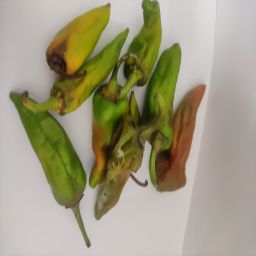
Crop: New Mexico Green Chile
Quality: Damaged